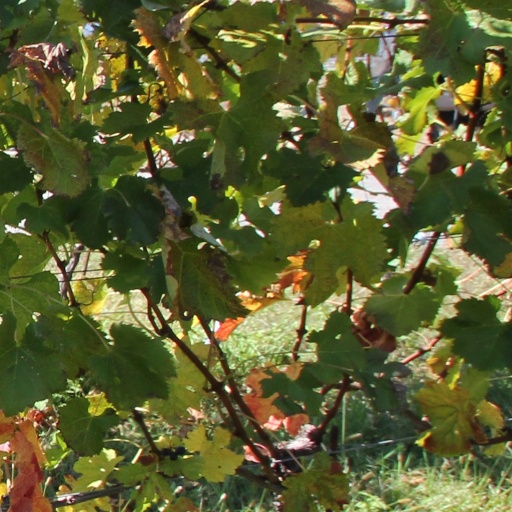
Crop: grape